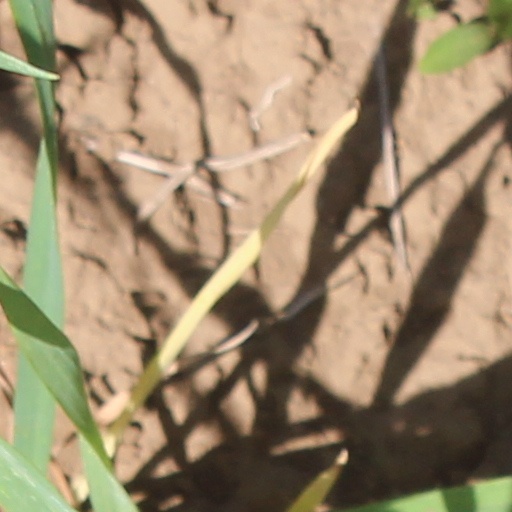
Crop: wheat